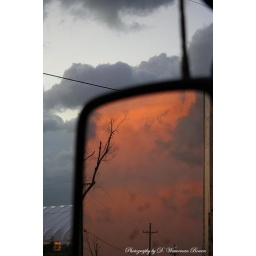
A view of the Pre-Ike skies over Carville, LA. The pink sky in my mirror is East.